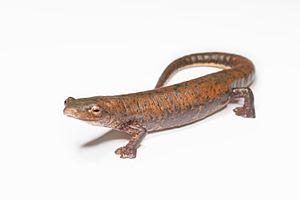
Bolitoglossa schizodactyla est une espèce d'urodèles de la famille des Plethodontidae.